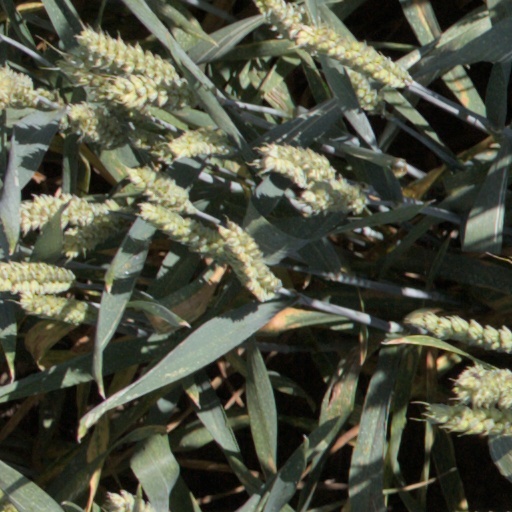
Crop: wheat